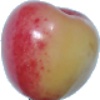
Label: Cherry Rainier 1